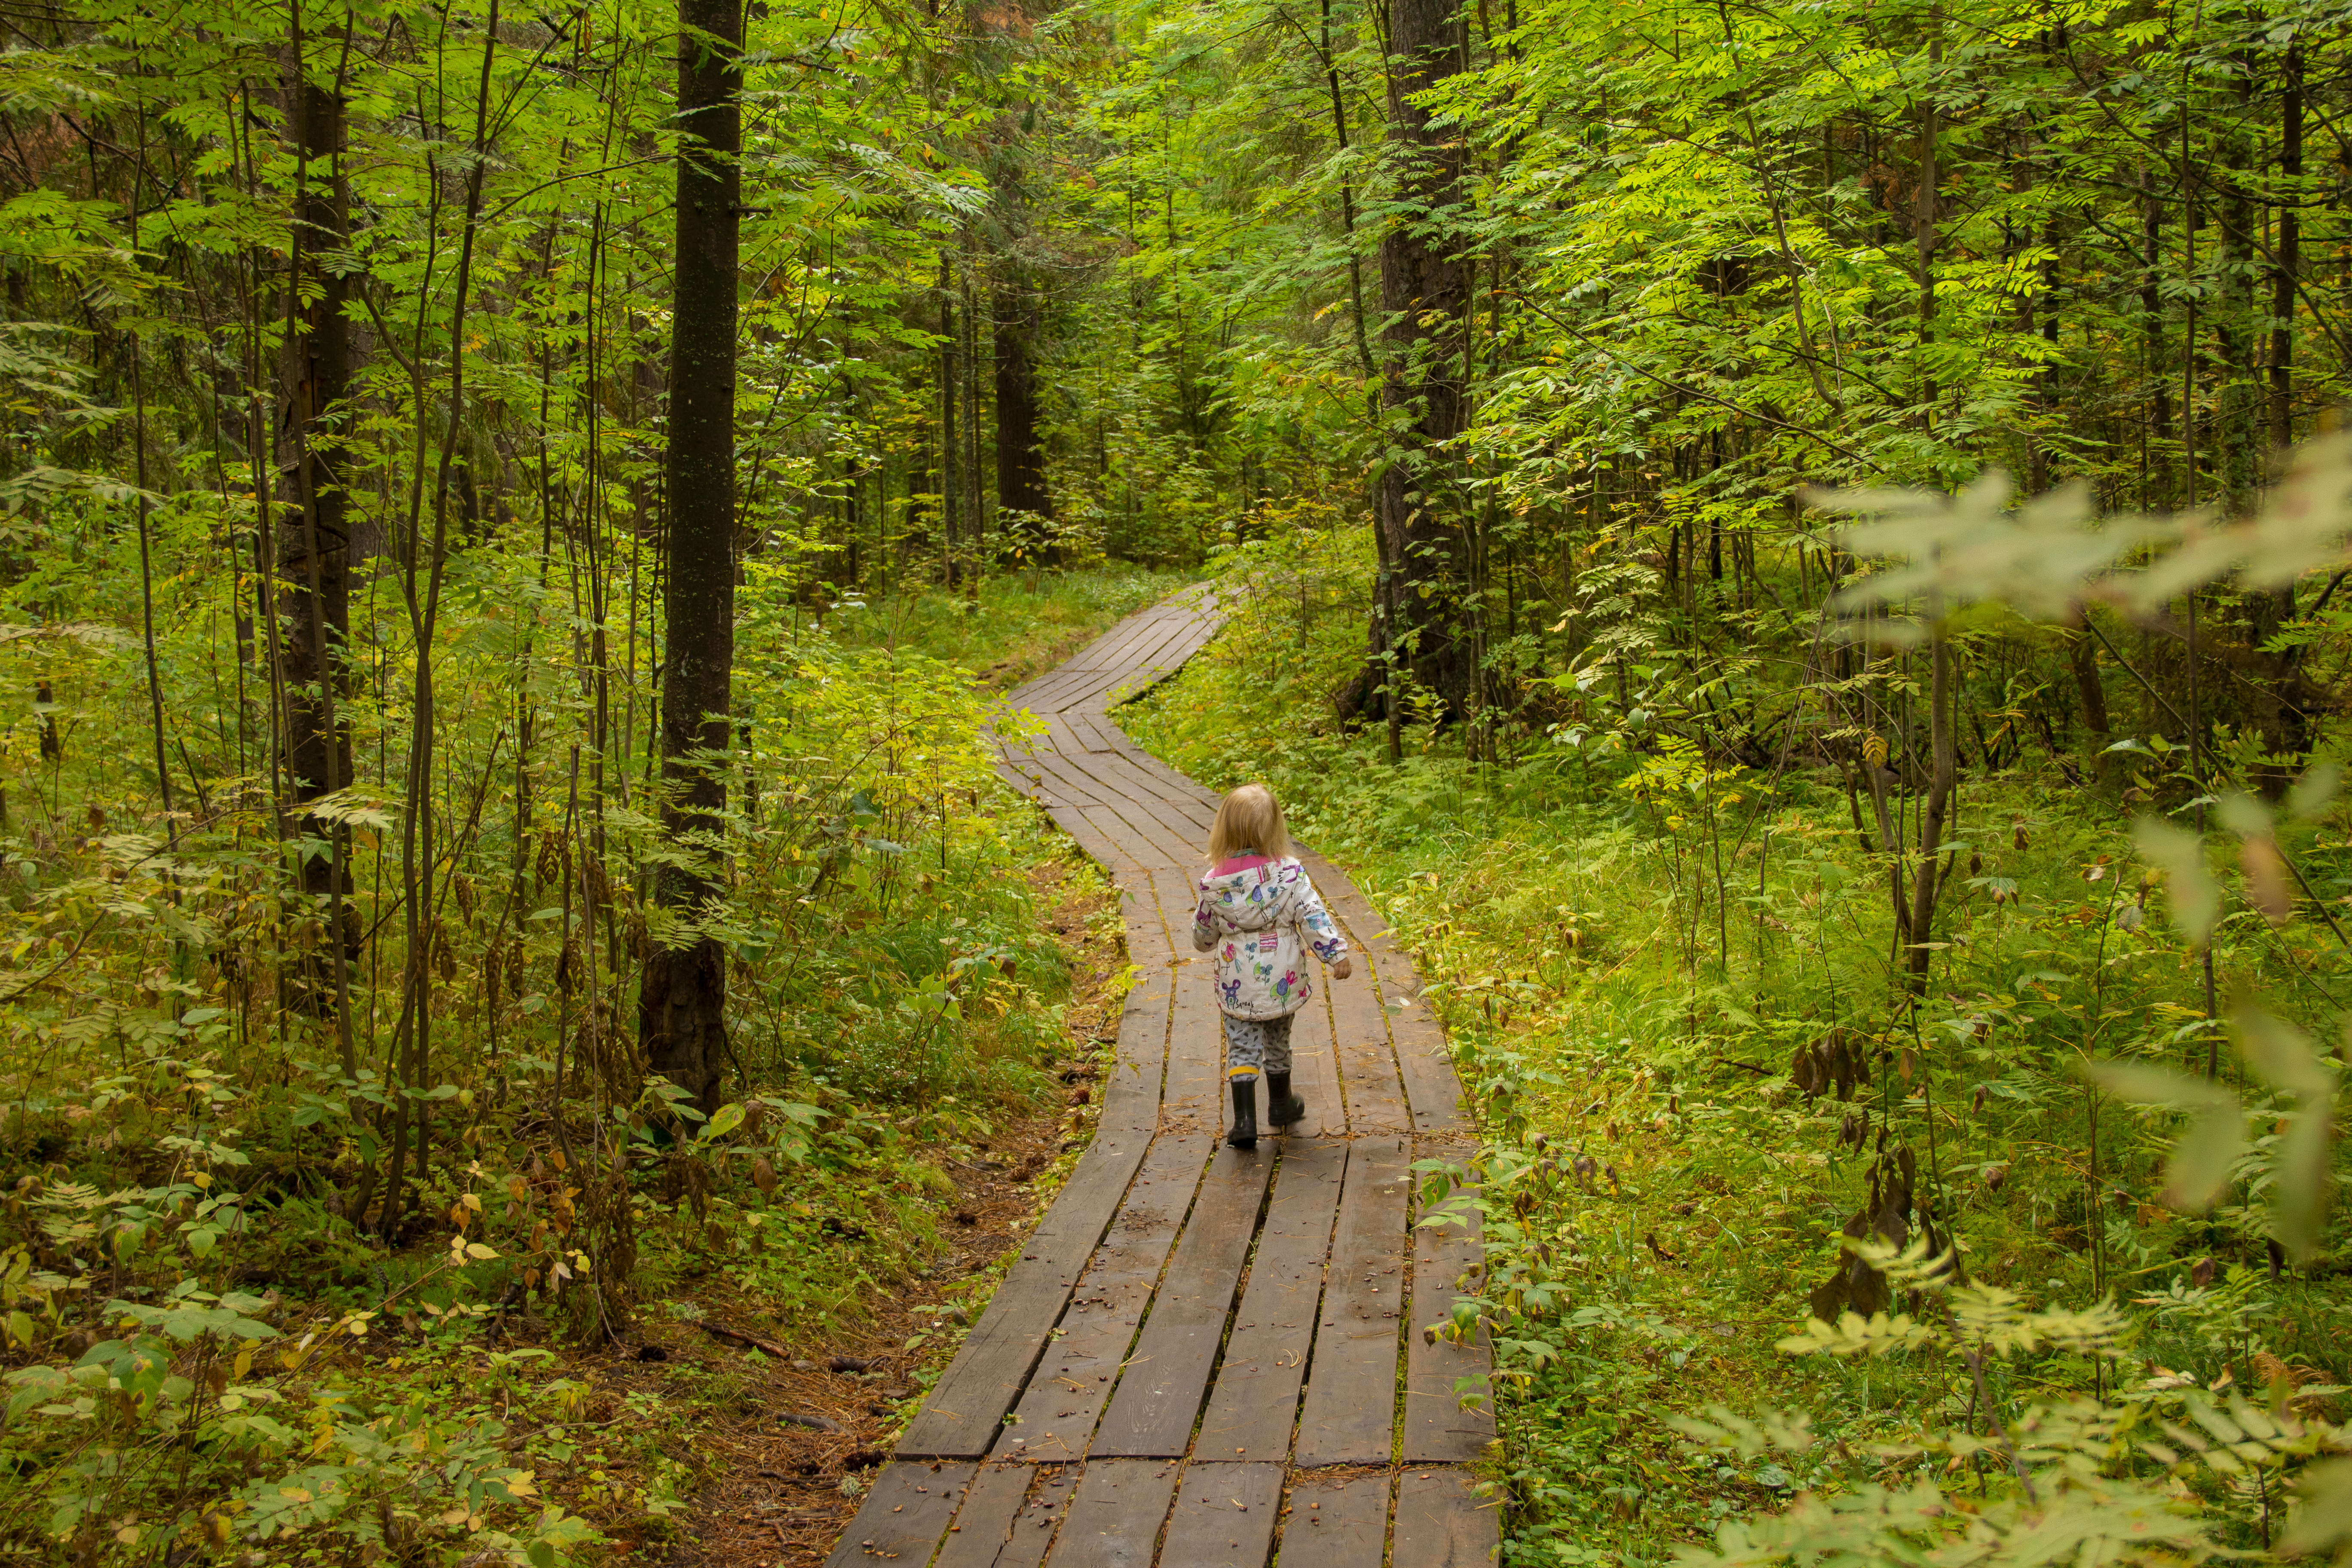
child, trail, forest, walk, nature, natural landscape, tree, natural environment, nature reserve, old growth forest, wilderness, biome, woodland, path, Northern hardwood forest, valdivian temperate rain forest, temperate broadleaf and mixed forest, woody plant, jungle, plant, temperate coniferous forest, thoroughfare, walkway, wood, rainforest, boardwalk, landscape, tropical and subtropical coniferous forests, spruce fir forest, adventure, nonbuilding structure, national park, deciduous, state park